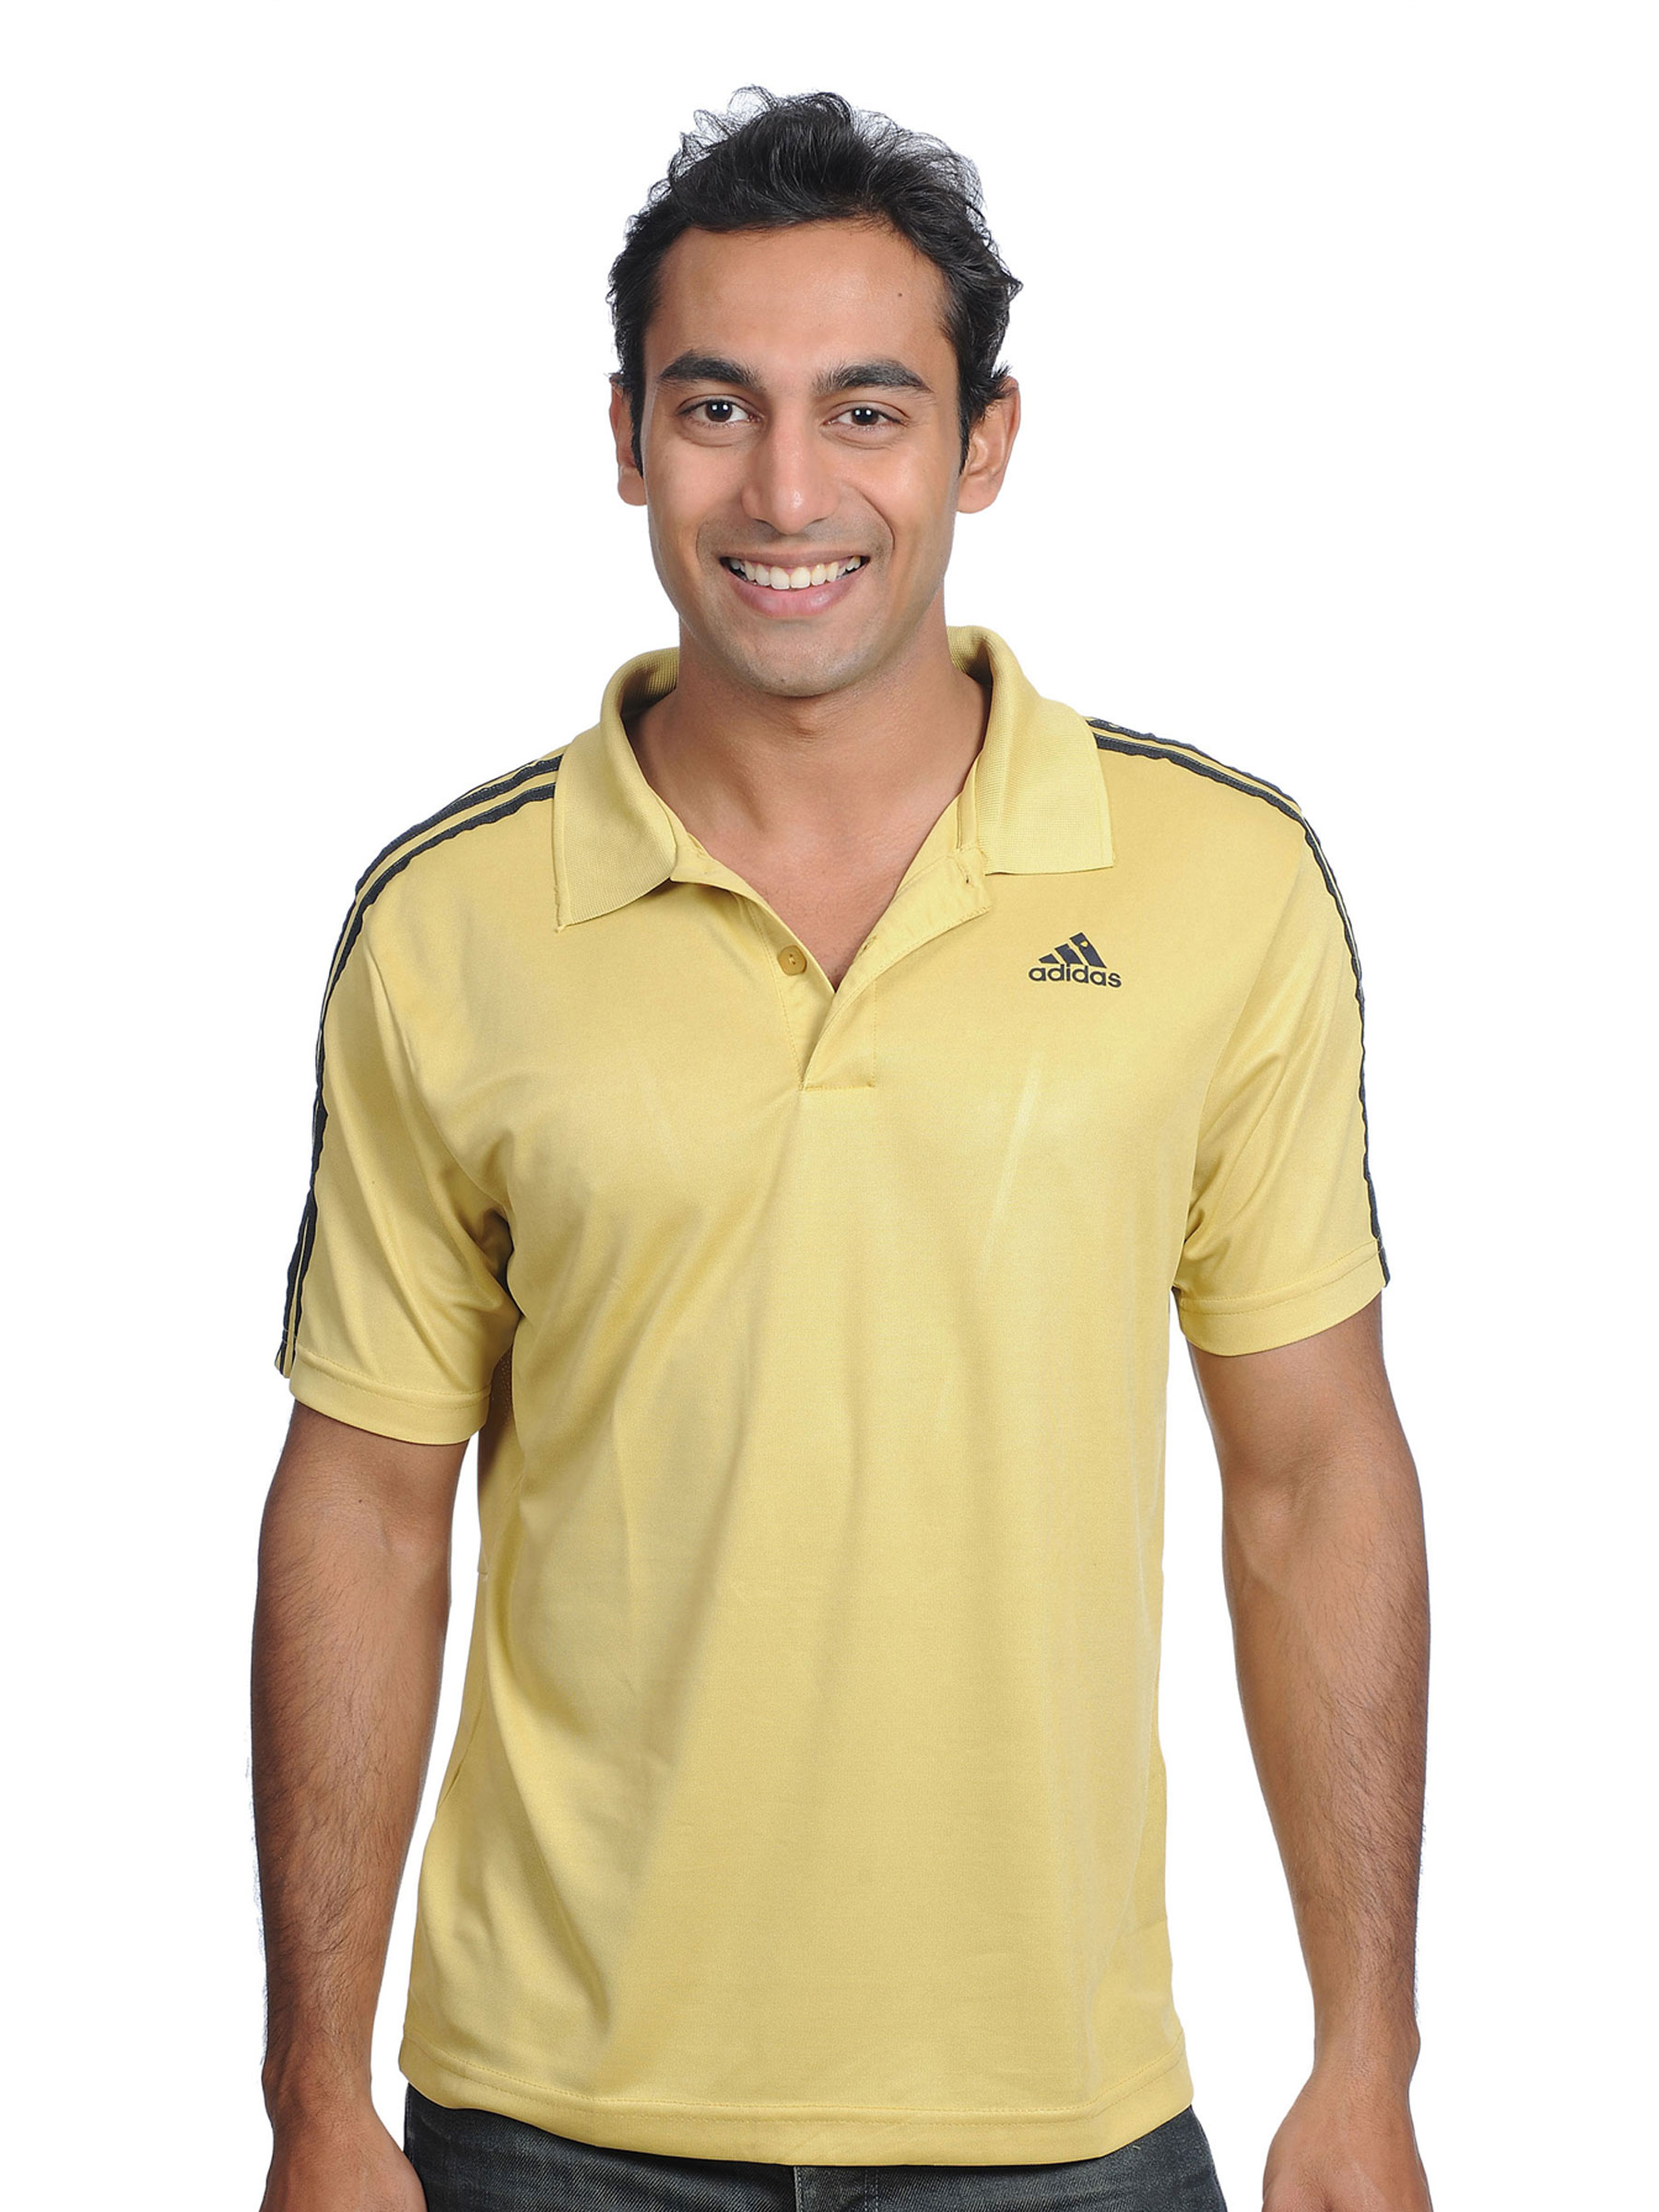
ADIDAS Men's Classic Yellow Polo T-shirt
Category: Apparel / Topwear / Tshirts
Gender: Men
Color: Yellow
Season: Fall 2010
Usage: Sports